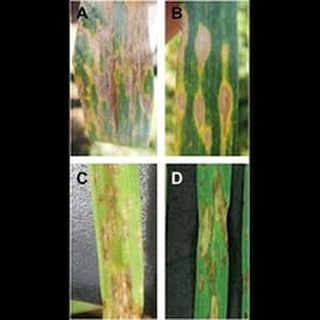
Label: wheat_tan_spot